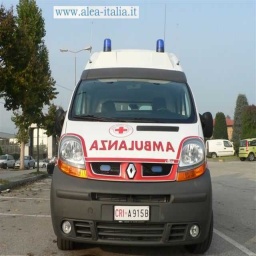
Label: ambulance